Black Nazarene

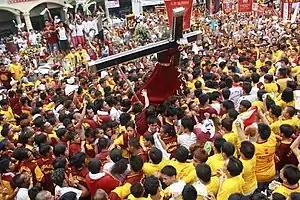
A replica of the "Nuestro Padre Jesús Nazareno" at Plaza Miranda during the 2011 "Traslación".

The image's wooden base is referred to as the "peana" while its carriage or "carroza" used in processions is called the "ándas" (from the Spanish "andar", "to move forward"). The term "ándas" commonly refers to the shoulder-borne palanquins of religious images, and was retained for the icon's carriage which replaced the silver palanquins used until the late 20th century.